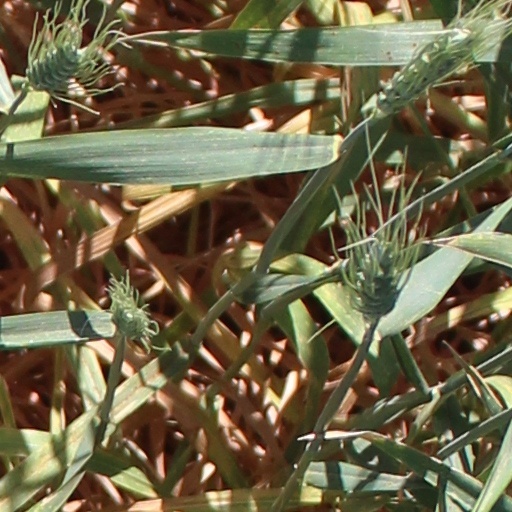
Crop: wheat